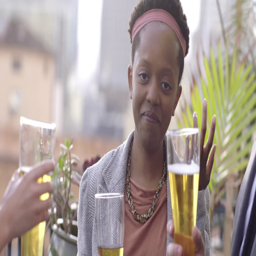
woman with dark skin holding beer glass and talking with a group of friends at a party .